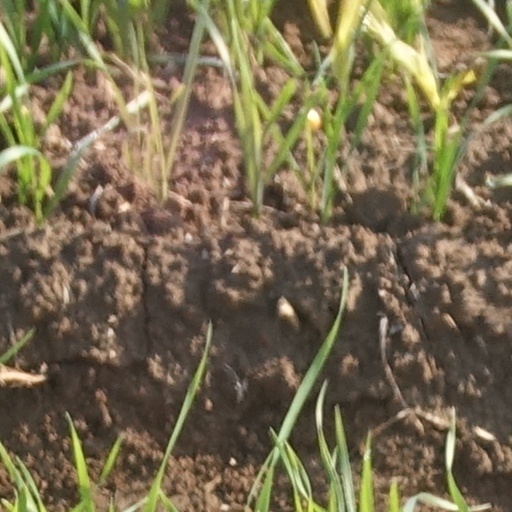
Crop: wheat